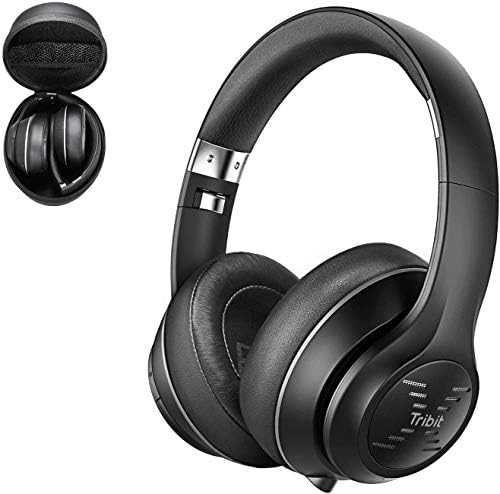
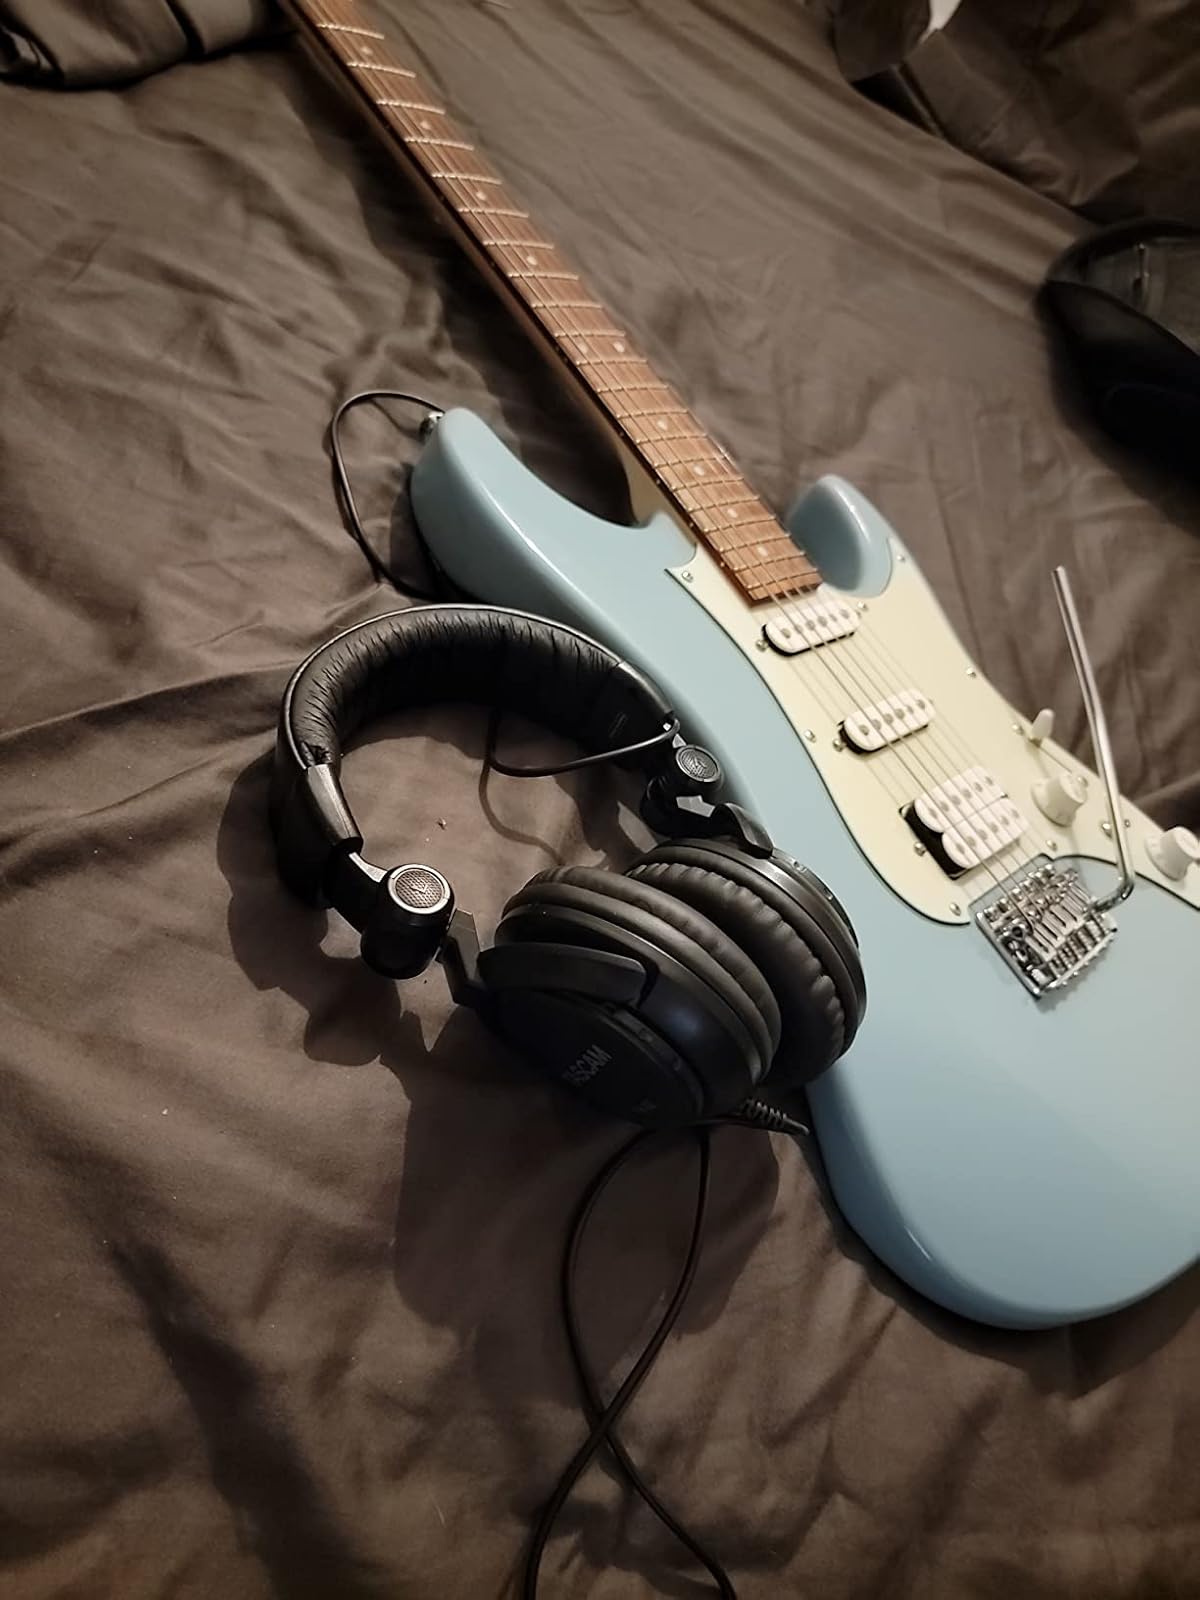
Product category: headphones
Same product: no